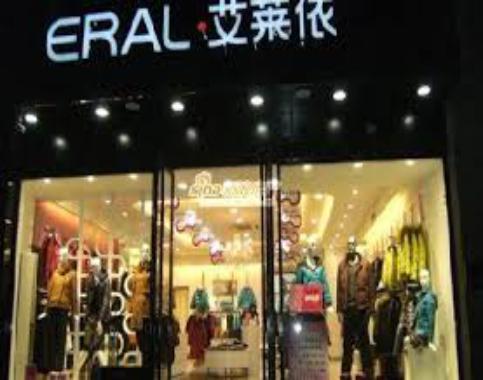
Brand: ERAL
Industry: Clothes